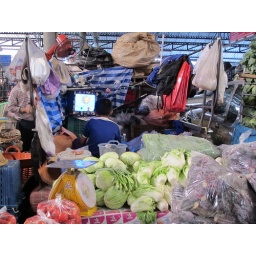
little boy watching manamana on telly in the back of the food truck